Pat Fricker

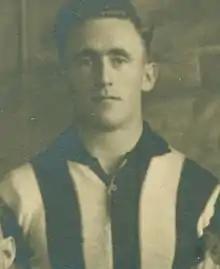
Fricker in 1935

Patrick William Fricker (9 March 1916 – 24 August 1970) was an Australian rules footballer and former captain of the Collingwood Football Club in the Victorian Football League (VFL).